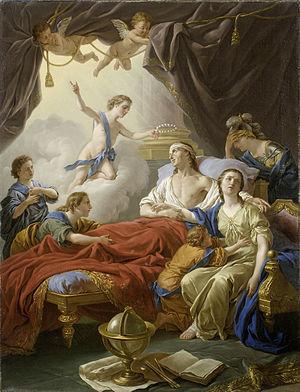
Le château de Fontainebleau est un château royal de styles principalement Renaissance et classique, près du centre-ville de Fontainebleau, à une soixantaine de kilomètres au sud-est de Paris, en France. Les premières traces d'un château à Fontainebleau remontent au XIIᵉ siècle. Les derniers travaux sont effectués au XIXᵉ siècle.
Cette page concerne l’année 1765 du calendrier grégorien.